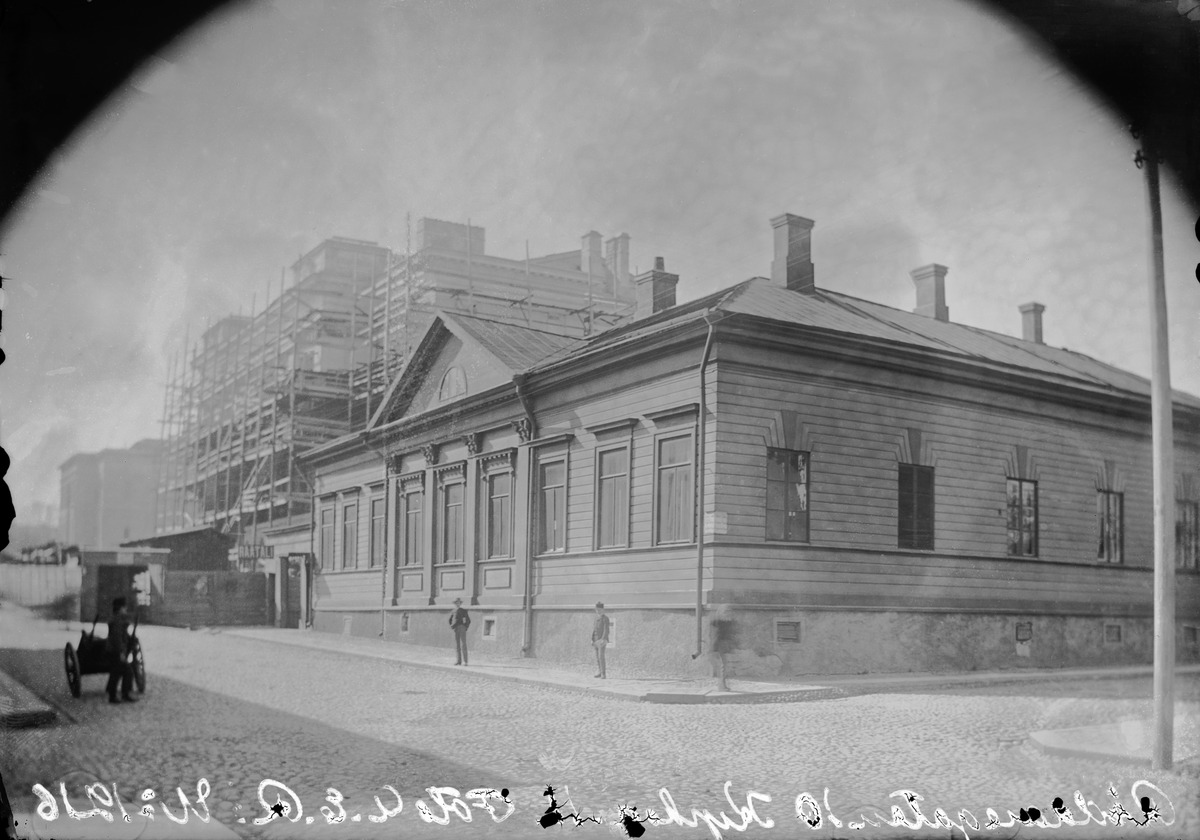
Ritarikatu 10 - Kirkkokatu 11, taustalla rakenteilla oleva Säätytalo (Kirkkokatu 13, Snellmaninkatu 9)
sisällön kuvaus: Ritarikatu 10 - Kirkkokatu 11, taustalla rakenteilla oleva Säätytalo (Kirkkokatu 13, Snellmaninkatu 9). Puurakennus oli nykyisen Säätytalon puiston kohdalla. mustavalkoinen
Kuvaaja: Rosenbröijer, A.E., valokuvaaja
Ajankohta: kuvausaika 1890 n.
Paikka: Suomi, Uusimaa, Helsinki, Kruununhaka Helsinki, Ritarikatu 10. Kirkkokatu 11, 13. Säätytalon puisto. Snellmaninkatu 9
Aiheet: rakennukset puurakennukset asuinrakennukset, jalankulkijat, rakentaminen, kadut, jalkakäytävät, työmaat rakennustyömaat